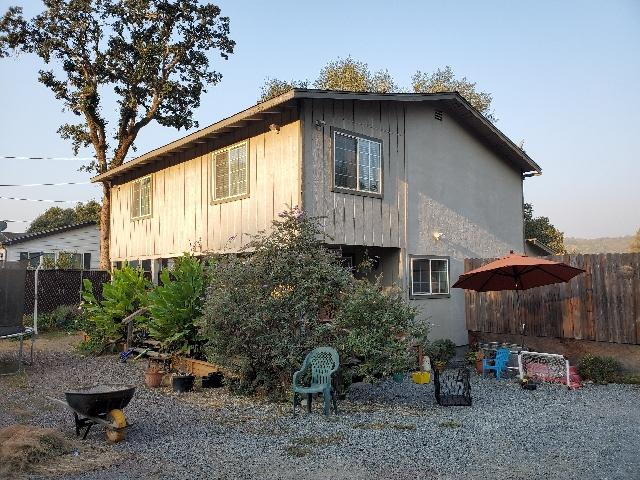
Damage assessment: no_damage